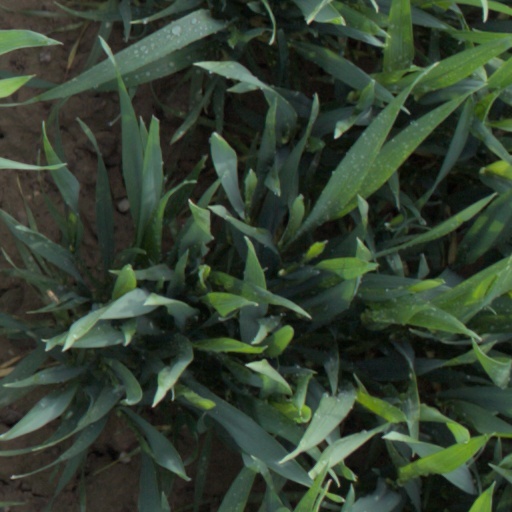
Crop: wheat